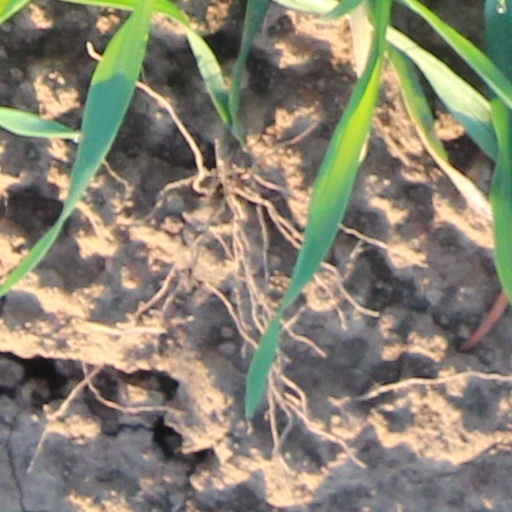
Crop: wheat